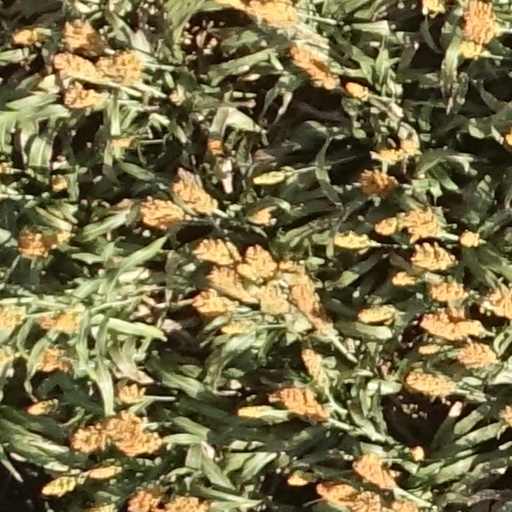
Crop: sorghum